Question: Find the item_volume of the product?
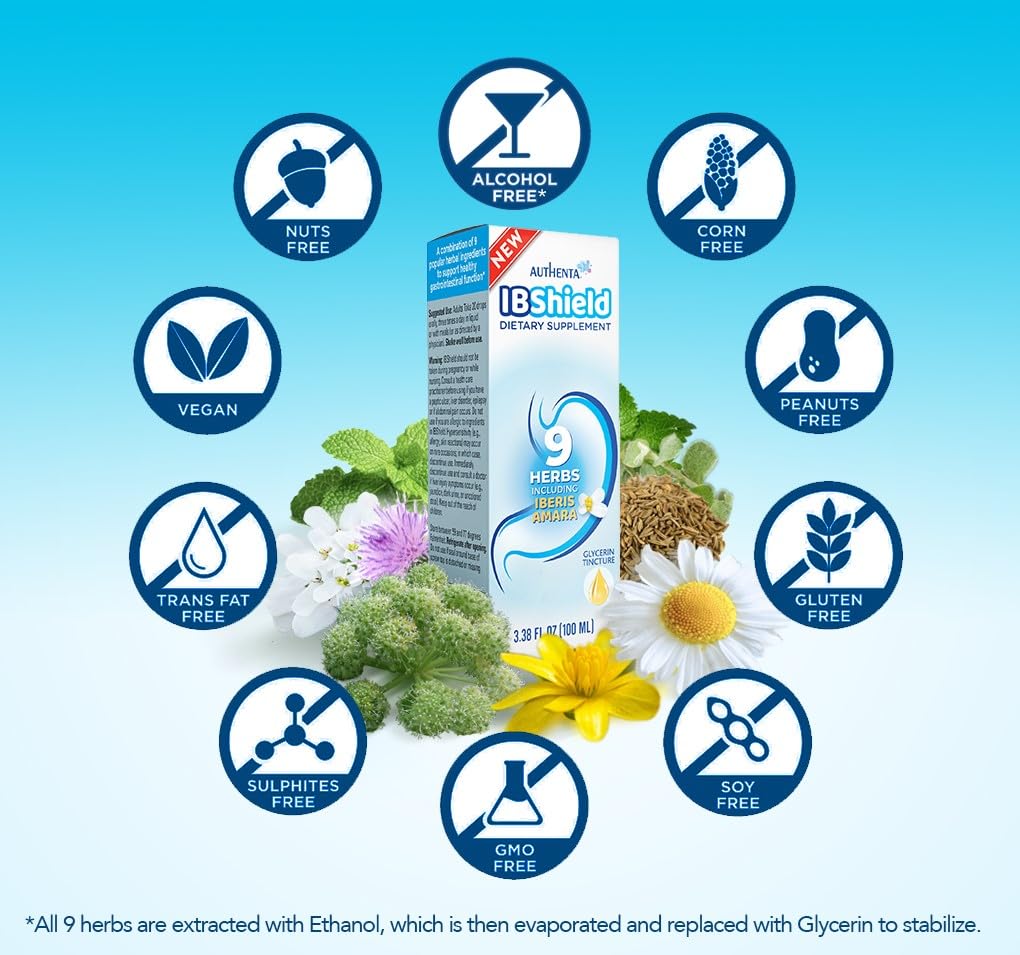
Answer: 3.38 fluid ounce